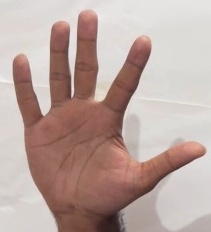
ASL sign: 5